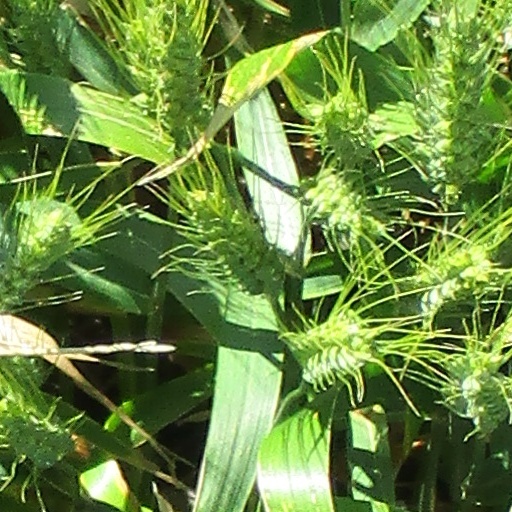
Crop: wheat